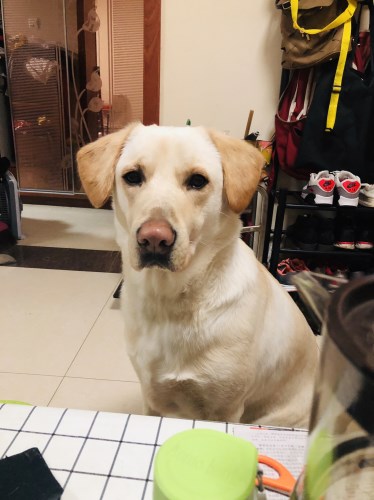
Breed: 3580-n000122-Labrador_retriever